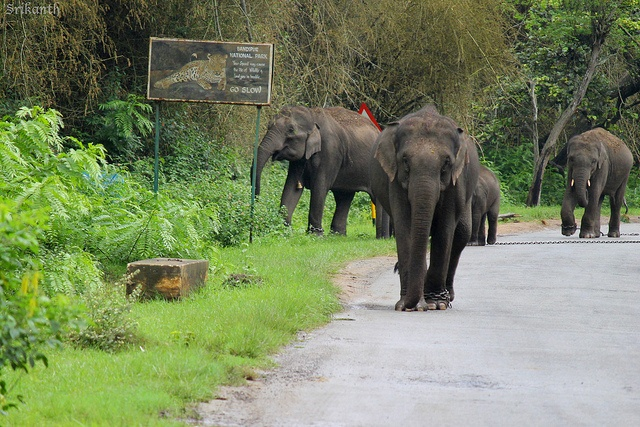
A bunch of elephants standing in the road.
A herd of elephants walking down a street.
A herd of elephants walk along a road.
a group of elephants walking on a road near trees
Elephants are walking down a road and one elephant is on the side of the road.